2016 World Modern Pentathlon Championships – Men's individual and team

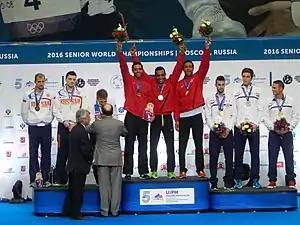
Victory Ceremony

Standings are determined by the sum of three scores for each country, whether or not their respective competitors qualified for the final.